Storkow Castle

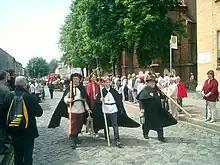
Historical pageant on the occasion of the 800 anniversary of the castle

Storkow Castle is a medieval castle in the small town of Storkow in the district of Oder-Spree in the German state of Brandenburg.